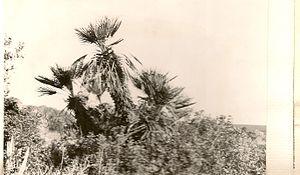
Un bouquet de palmiers nains arborescents, vallée de l'oued Mellah (Maroc). Marabout de Sidi Bouchaïb. Autres végétaux
L'oued Malleh est un fleuve côtier marocain de la région de Casablanca. Son eau, comme celle de beaucoup d'oueds du Maroc, véhicule un peu de sel.
Le palmier nain, palmier doum ou doum ou faux palmier doum est un palmier de petite taille, originaire des régions bordant la mer Méditerranée occidentale. Il est apprécié comme plante ornementale.